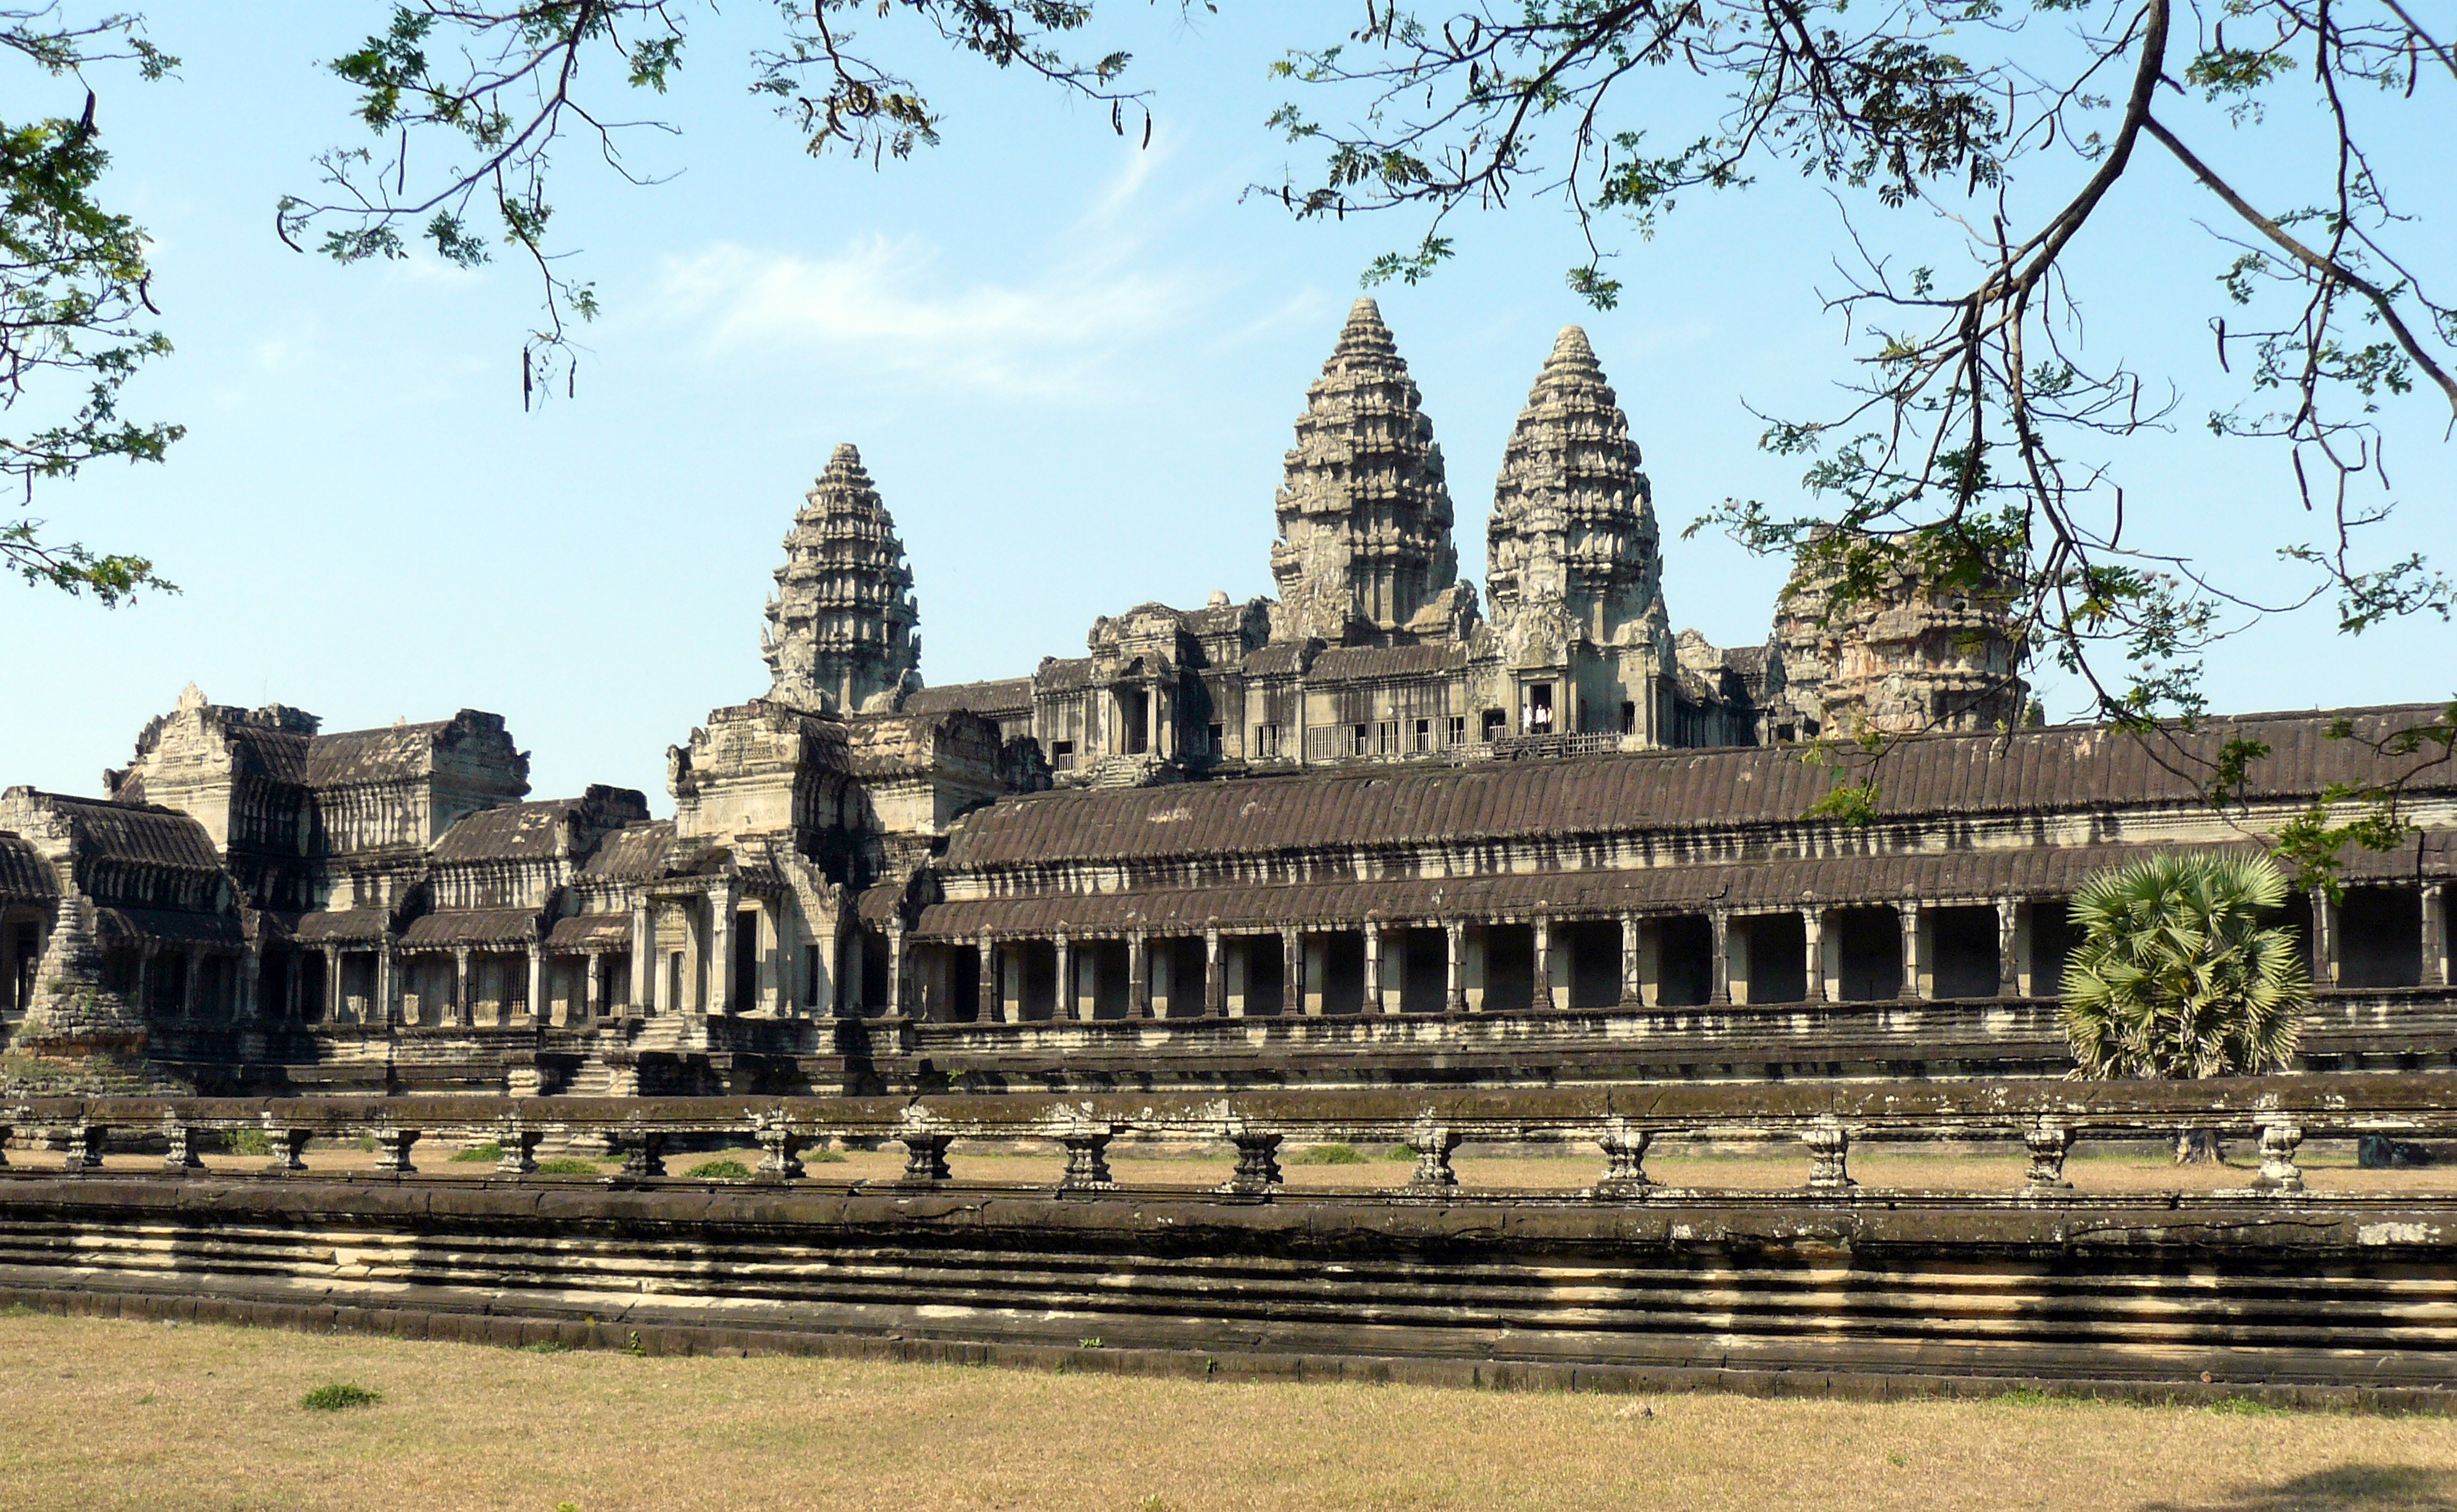
angkor wat, cambodia, historic site, temple, archaeological site, place of worship, tourist attraction, ancient history, hindu temple, unesco world heritage site, building, wat, medieval architecture, classical architecture, tours